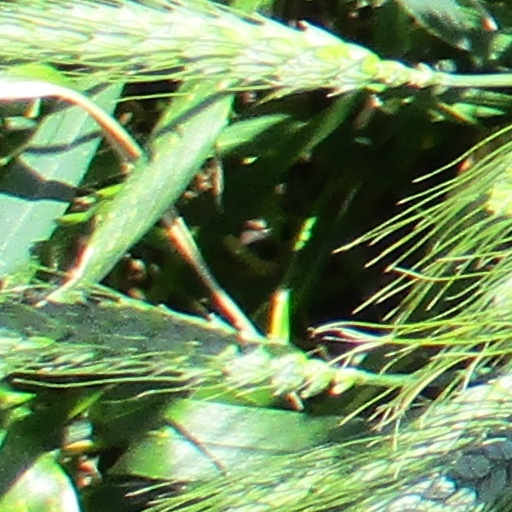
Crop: wheat